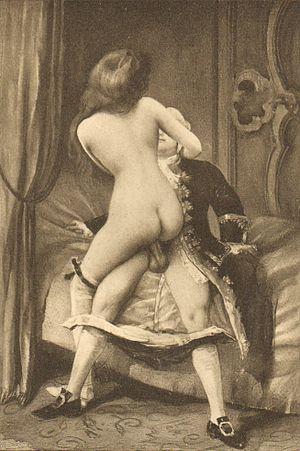
VII. Louisa et le fils de la logeuse Русский: VII. Луиза и сын квартиранта